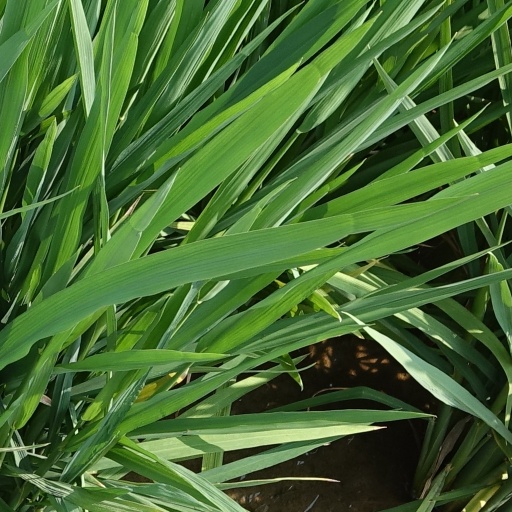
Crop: rice